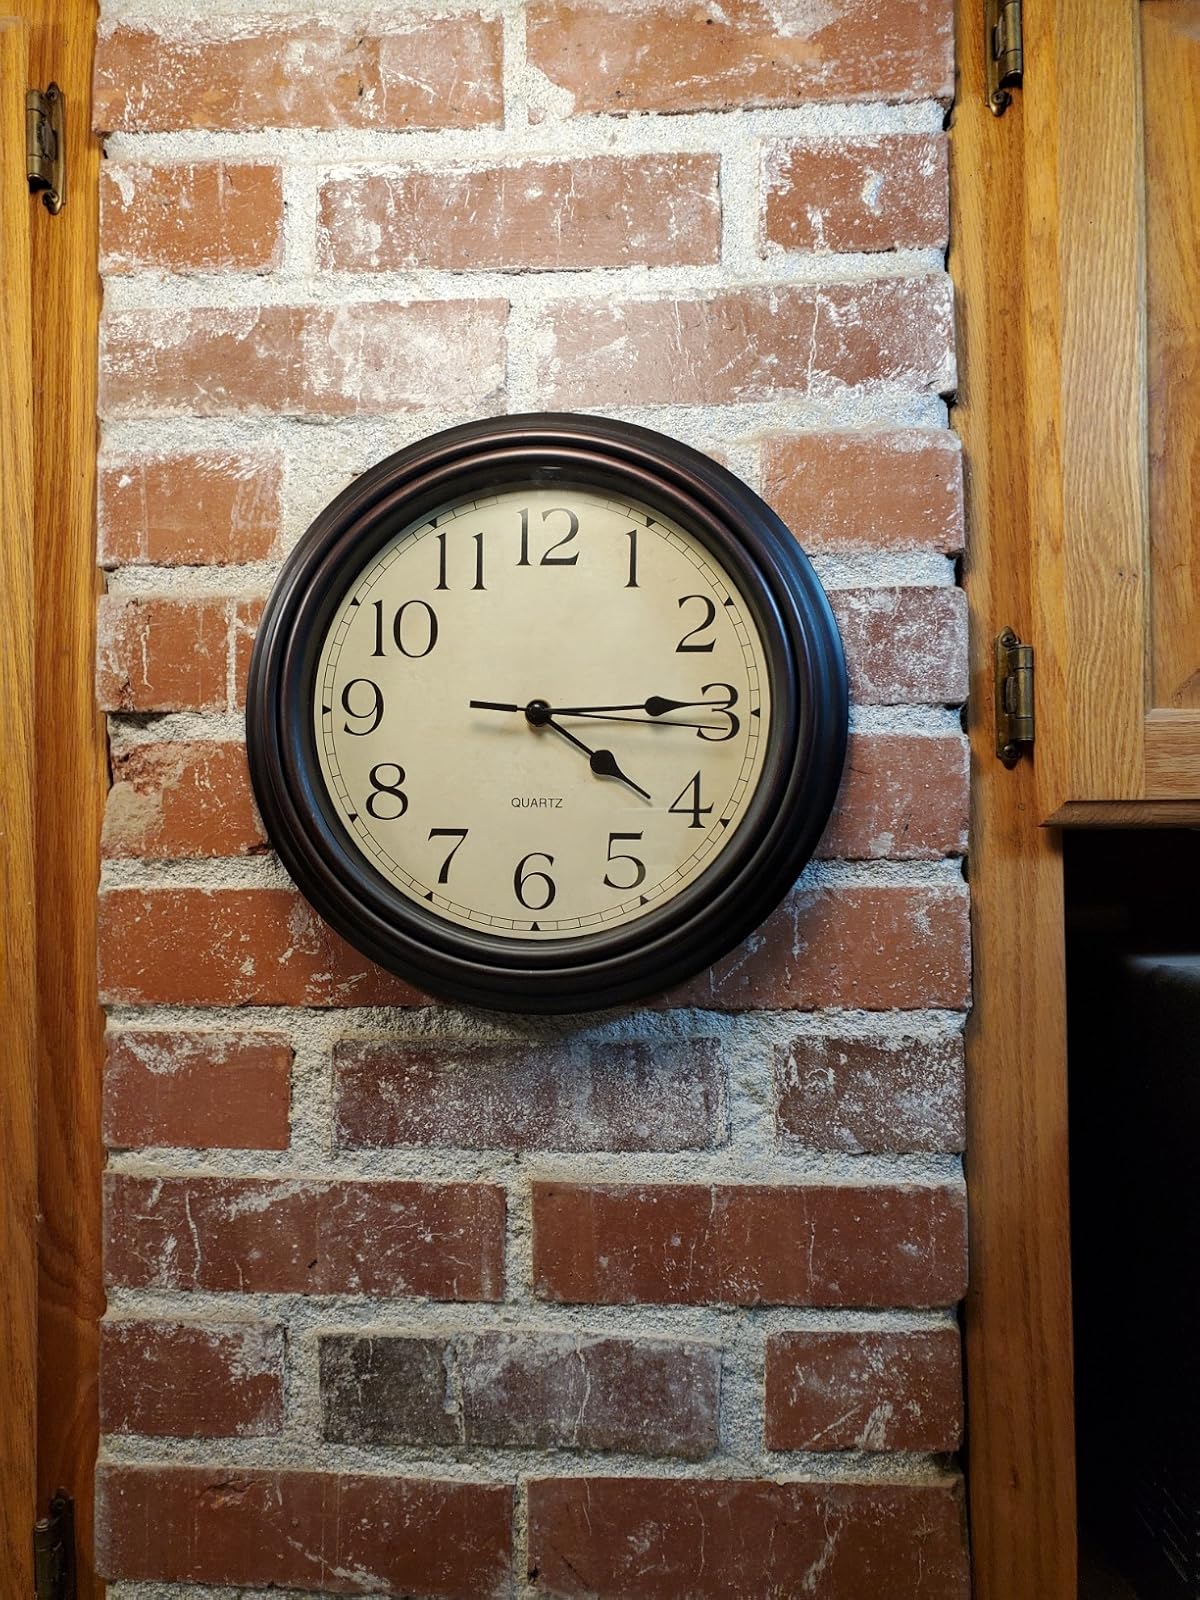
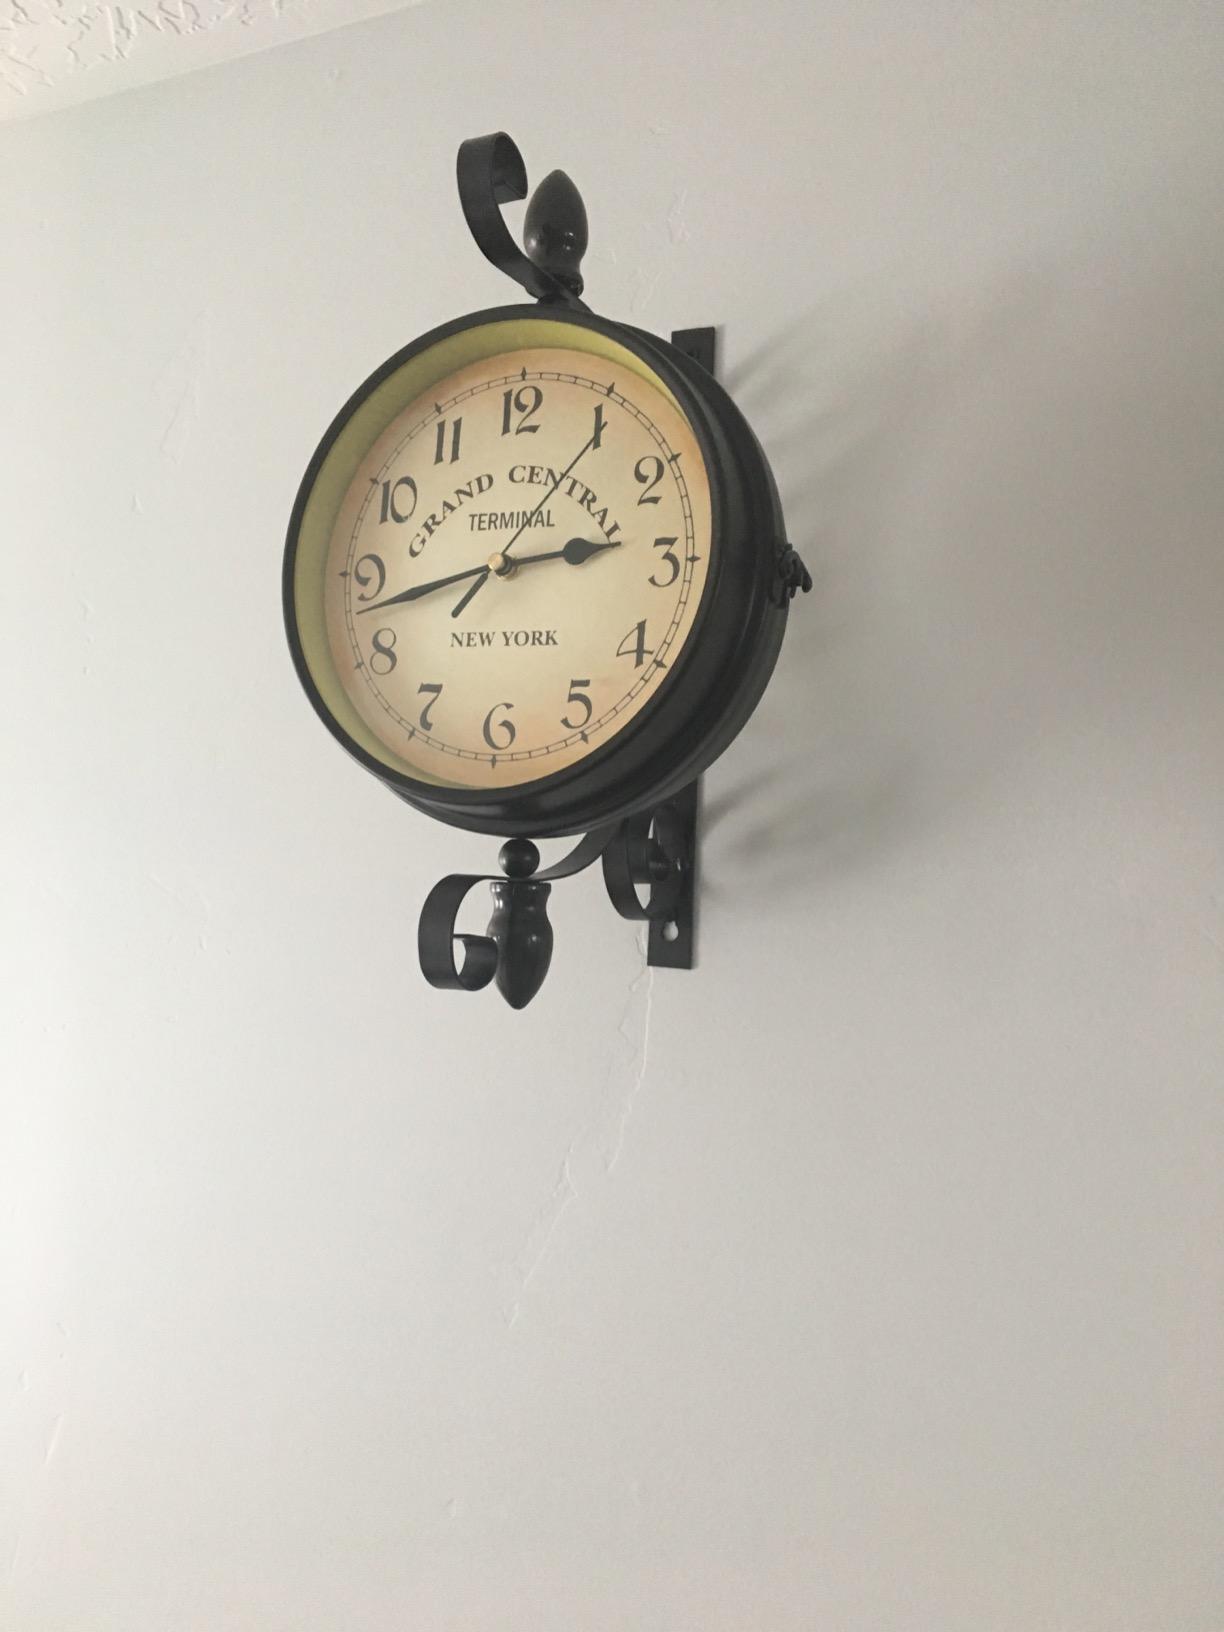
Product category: clock
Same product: no